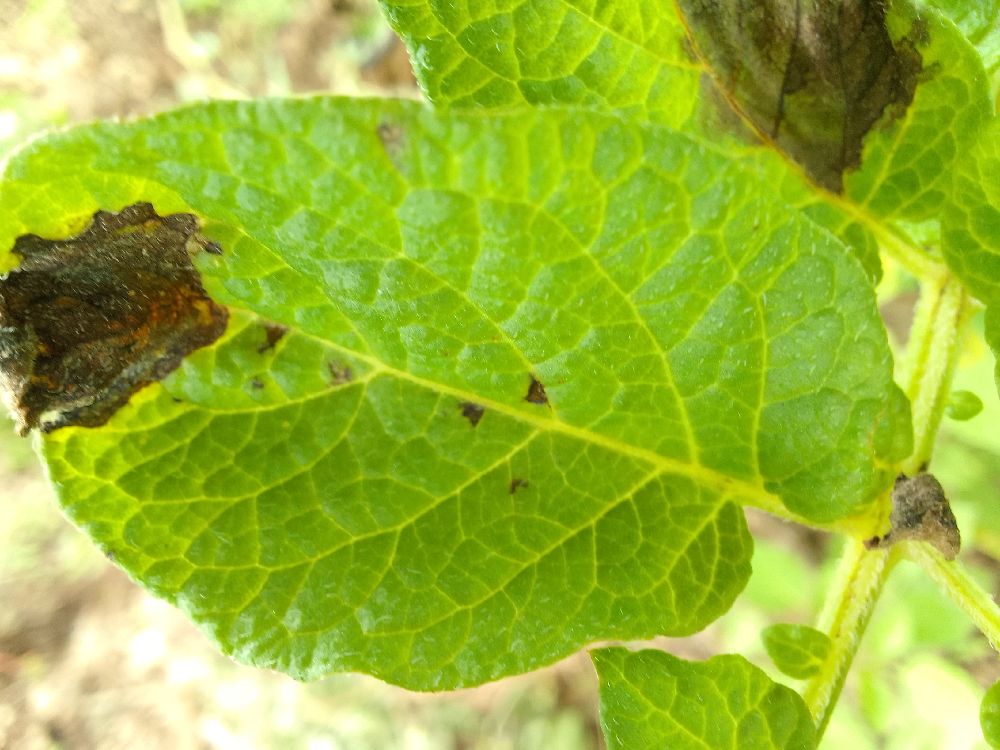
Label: Late blight